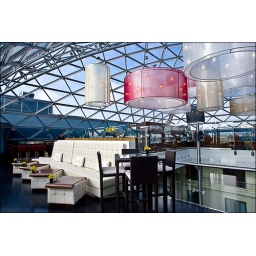
O2 Lounge bar at the roof of Ritz-Carlton in Moscow city center, Russia. ( for Collezioni magazine)